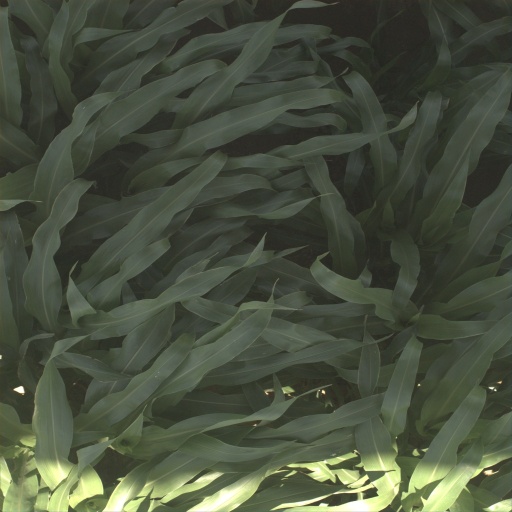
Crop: sorghum